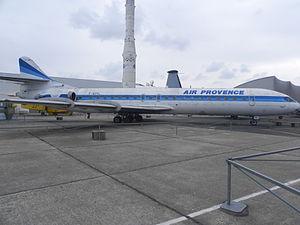
Caravelle n° 273 (F-GCVL) au musée du Bourget
La Sud-Aviation SE 210 Caravelle est un avion de ligne biréacteur, destiné aux itinéraires court et moyen-courriers, produit entre 1958 et 1973 par la société française Sud-Aviation qui devient Aérospatiale en 1970. Premier biréacteur civil au monde produit en série, il présente la caractéristique, innovante pour l'époque, d'avoir les moteurs placés à l'arrière du fuselage et non dans les ailes comme pour le Comet, ou dans des nacelles subalaires comme c'est le cas pour le 707 de Boeing. Conçue pour remplacer les avions à moteurs à pistons tels que le Douglas DC-6, la Caravelle peut emporter, selon les versions, de 80 à plus de 130 passagers sur une distance maximale comprise entre 1 650 et 3 400 km.